Port Talbot Steelworks

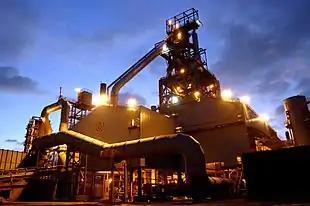
Blast Furnace #5

The original works were built by Gilbertson, and situated south of Port Talbot railway station. Constructed in 1901–1905, the works was named after Christopher Rice Mansel Talbot of Margam Castle, the principal sponsor of the developments at Port of Port Talbot, which had opened in 1837.